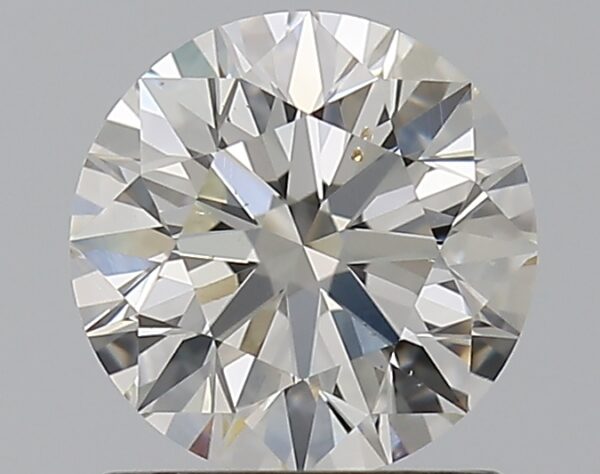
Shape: round
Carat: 1.01
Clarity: SI1
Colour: H
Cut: EX
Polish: EX
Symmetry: EX
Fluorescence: N
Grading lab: GIA
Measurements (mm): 6.39 x 6.41 x 4